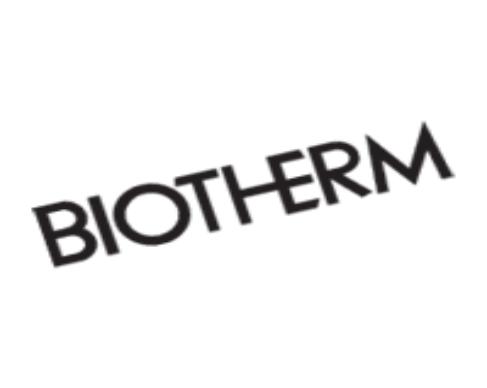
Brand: Biotherm
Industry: Necessities